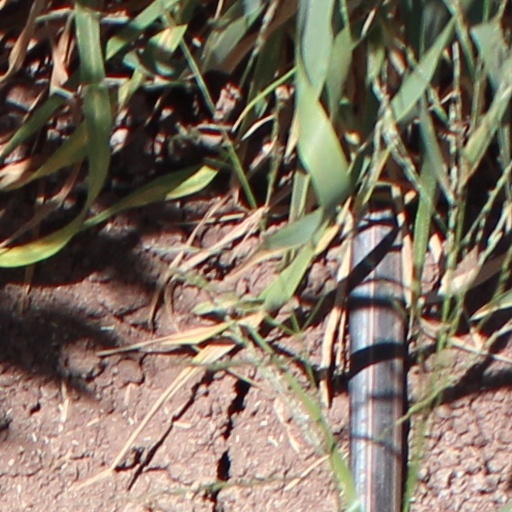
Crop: wheat